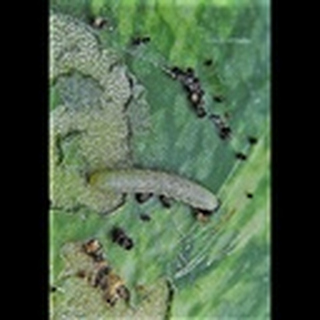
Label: cotton_army_worm